Zohra Drif

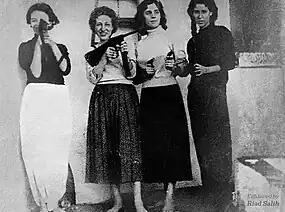
Drif (second to left) with the Installers of bombs (Algeria War).

Drif also played an active role in the activities of the FLN around this time alongside Djamila Bouhired and Hassiba Ben Bouali. She joined the revolutionary movement early on during her studies at the University of Algiers as she was involved in the . Later, with her friend Samia Lakhdari Drif joined the FLN, initially participating mainly through delivering packages and supporting the struggle in distant ways. It was later, in 1956 that Drif became more involved in the armed ranks of the FLN following the arrest of key FLN figures which motivated Drif and many others to join the struggle.